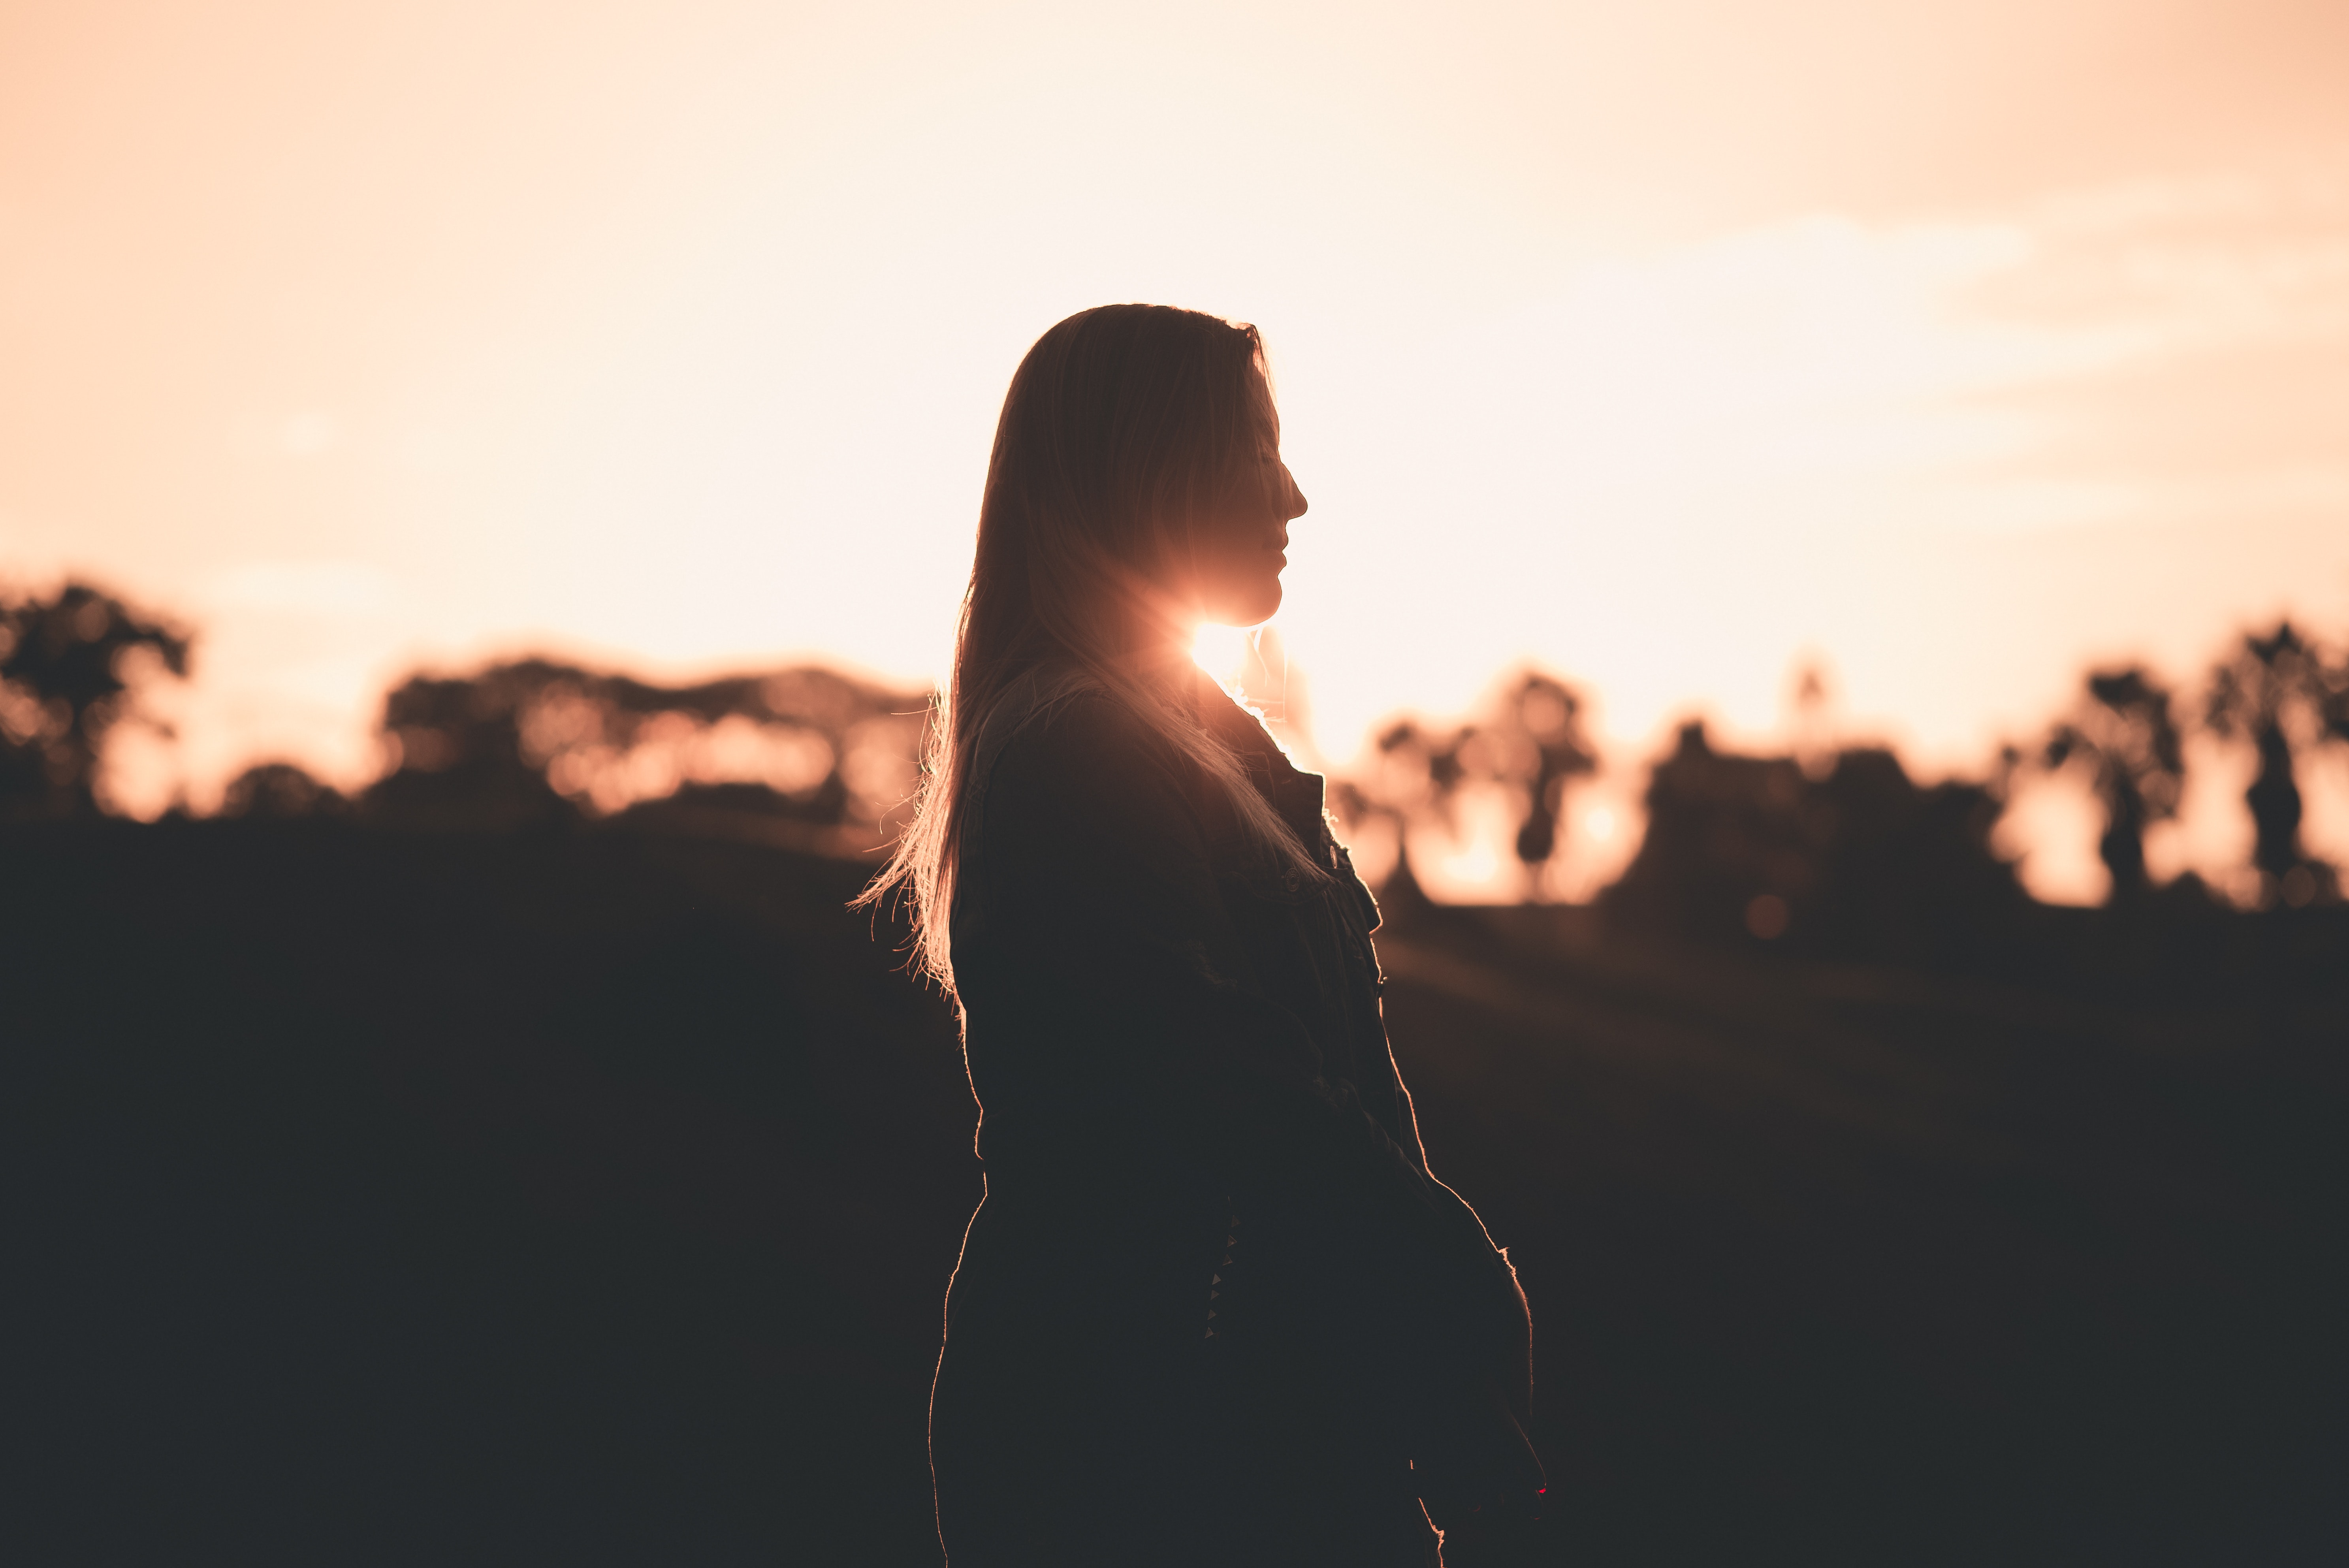
sky, backlighting, light, sunlight, photography, silhouette, cloud, sunset, tree, evening, fun, sun, grass, shadow, hand, horizon, astronomical object, long hair, dusk, sunrise, heat, flash photography